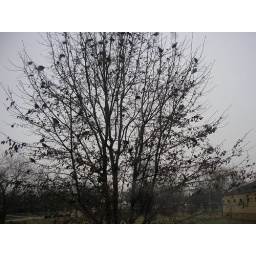
birds in our pear tree